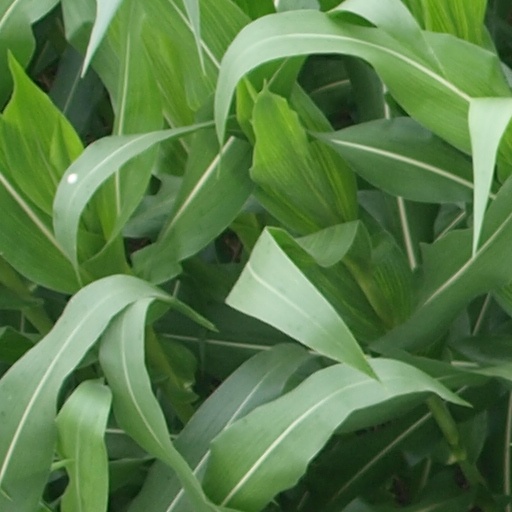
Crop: maize; corn